Teodoro Antillí

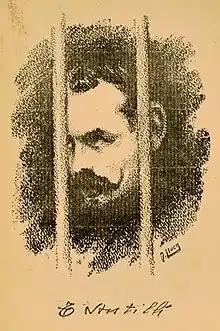

Teodoro Antillí (1883–1923) was an Argentine anarchist and journalist.